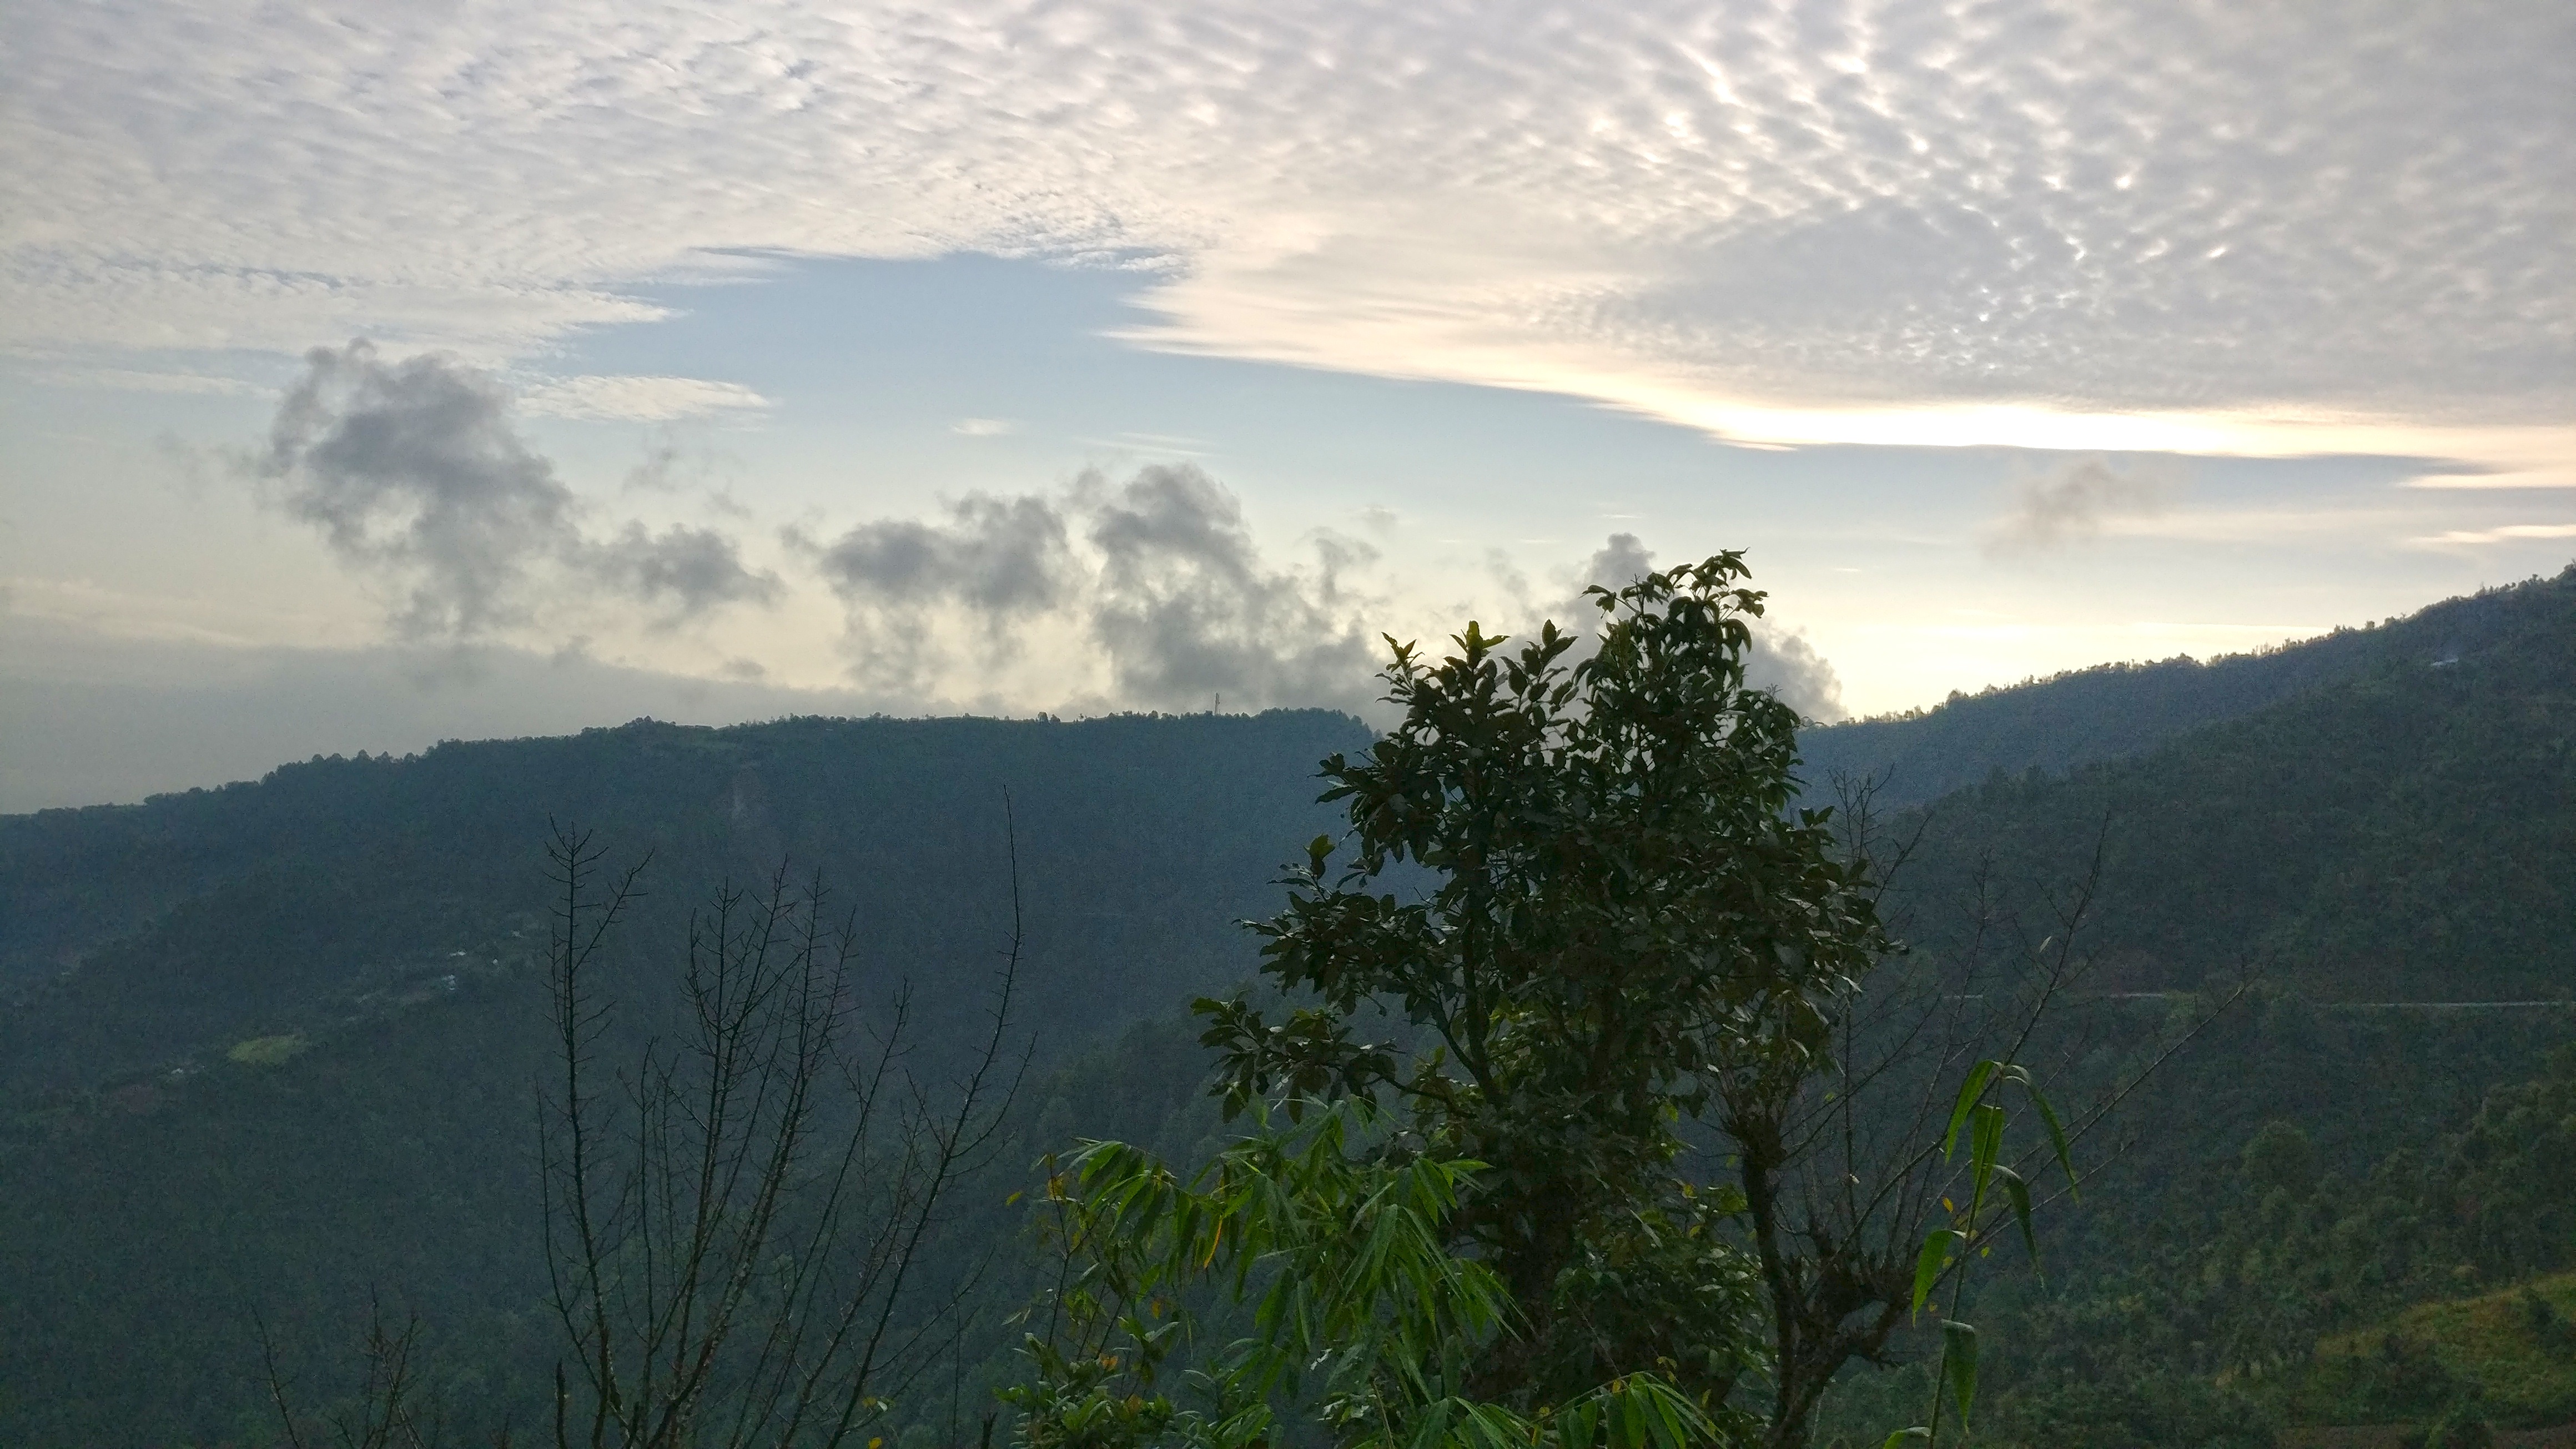
landscape, nature, forest, horizon, wilderness, mountain, cloud, sky, sunrise, mist, sunlight, morning, hill, dawn, valley, mountain range, weather, ridge, summit, plateau, rural area, landform, geographical feature, atmospheric phenomenon, mountainous landforms